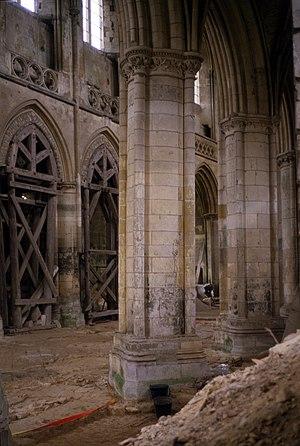
Fouilles de la nef de l'abbaye d'Ardenne en juin 1988
L’abbaye Notre-Dame d'Ardenne est une ancienne abbaye prémontrée, fondée au XIIᵉ siècle à Saint-Germain-la-Blanche-Herbe près de Caen. Elle est aujourd’hui occupée par l'Institut mémoires de l'édition contemporaine.